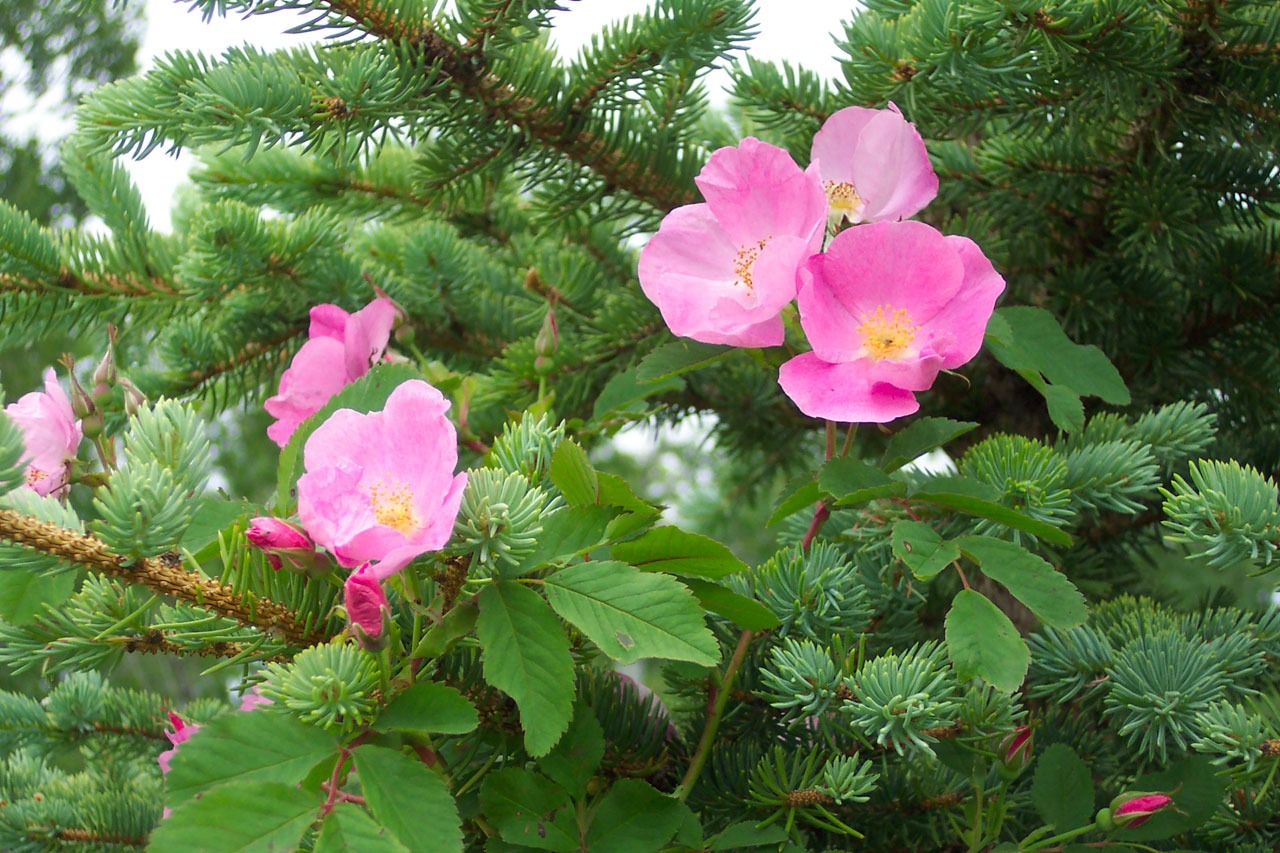
tree, blossom, plant, flower, pine, wild, rose, botany, pink, flora, flowers, roses, background, shrub, rosa canina, flowering plant, garden roses, rose family, rosa rugosa, woody plant, land plant, rosa rubiginosa, prickly rose